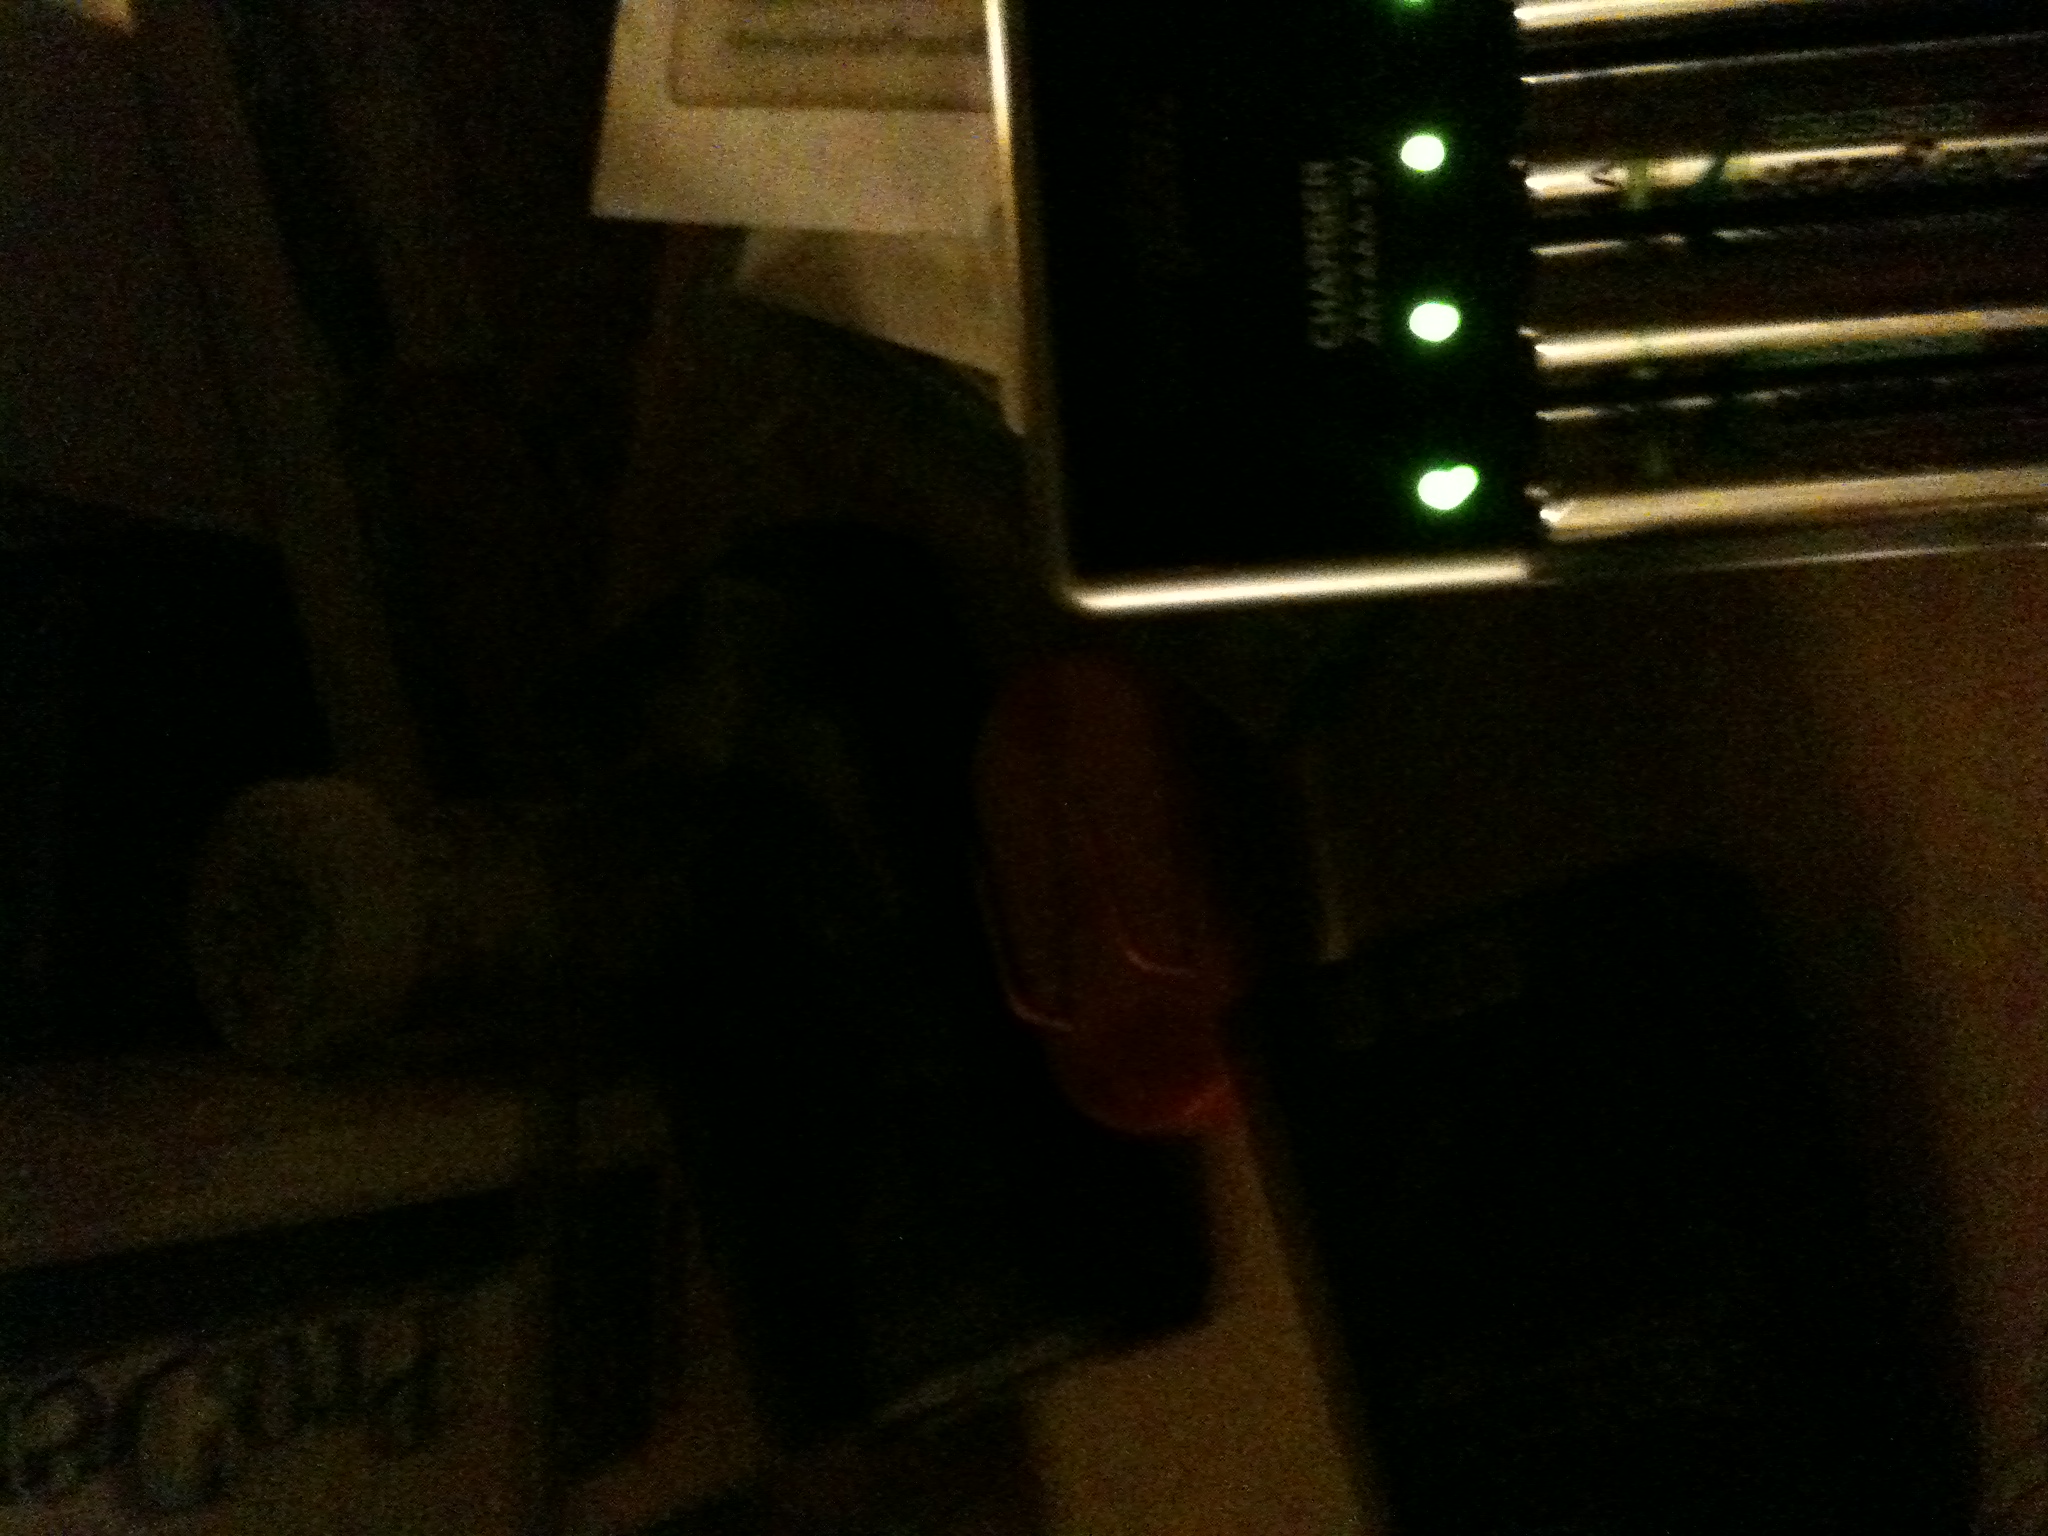Question: How many lights are visible on the battery charger?
Answer: 3